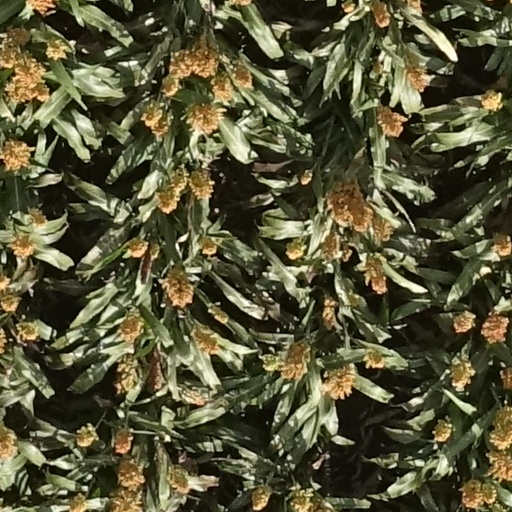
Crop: sorghum